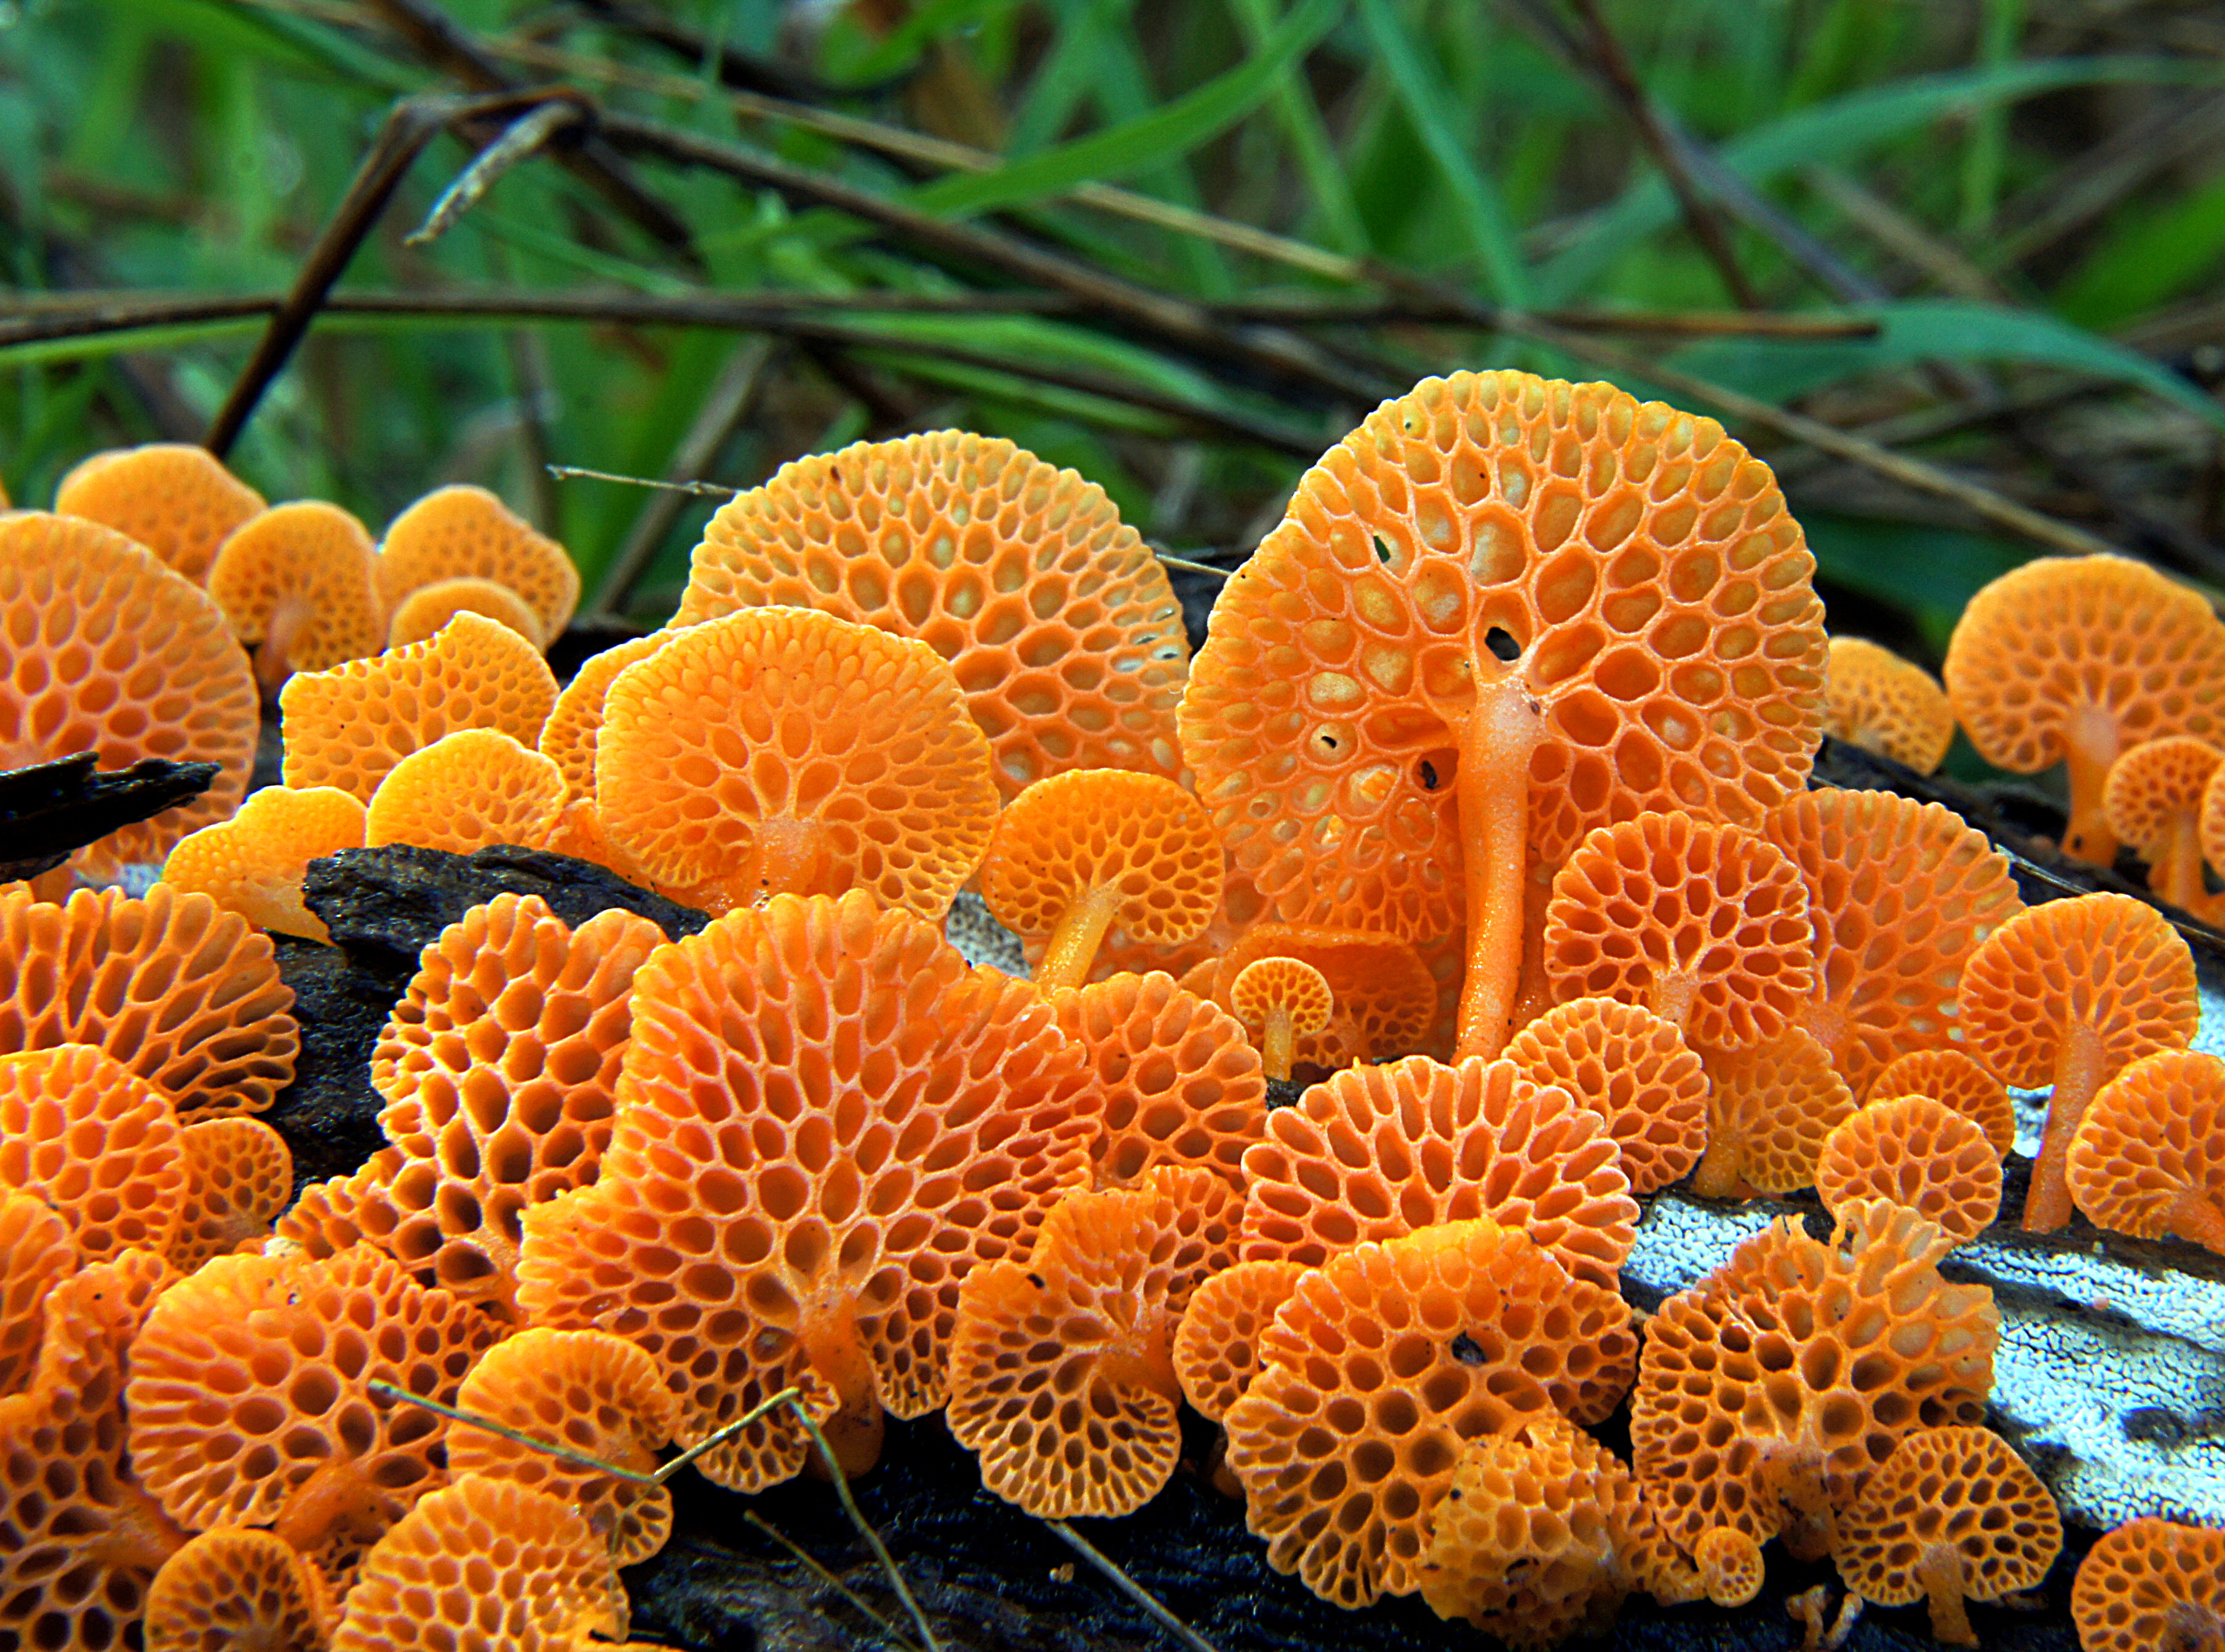
flower, pollen, botany, flora, coral, coral reef, 11, orangeporefungus, macro photography, favolaschiacalocera, marasmiaceae, medicinal mushroom, stony coral